King Features Syndicate

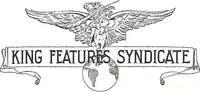
Historic logo, used until the 1960s

William Randolph Hearst's newspapers began syndicating material in 1895 after receiving requests from other newspapers. The first official Hearst syndicate was called Newspaper Feature Service, Inc., established in 1913. In 1914, Hearst and his manager Moses Koenigsberg consolidated all of Hearst's syndication enterprises under one banner (although Newspaper Feature Service was still in operation into at least the 1930s). Koenigsberg gave it his own name (the German word "König" means "king") when he launched King Features Syndicate on November 16, 1915.